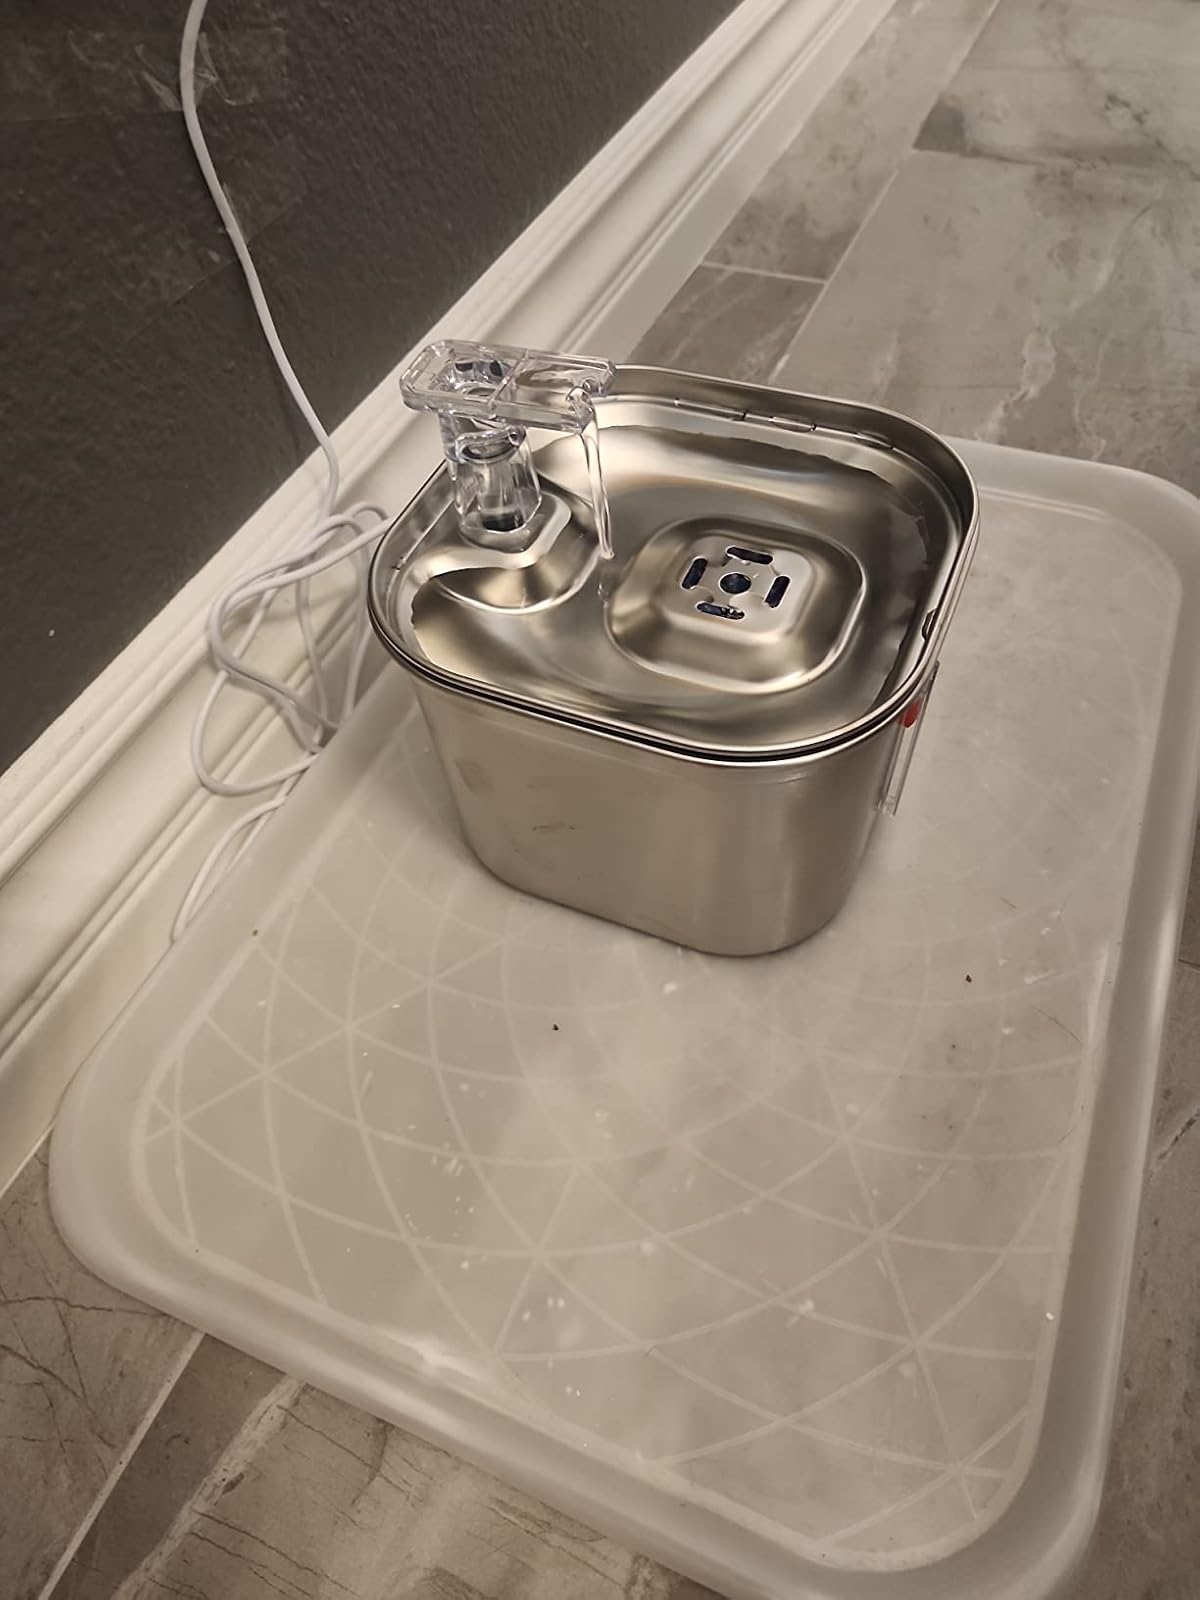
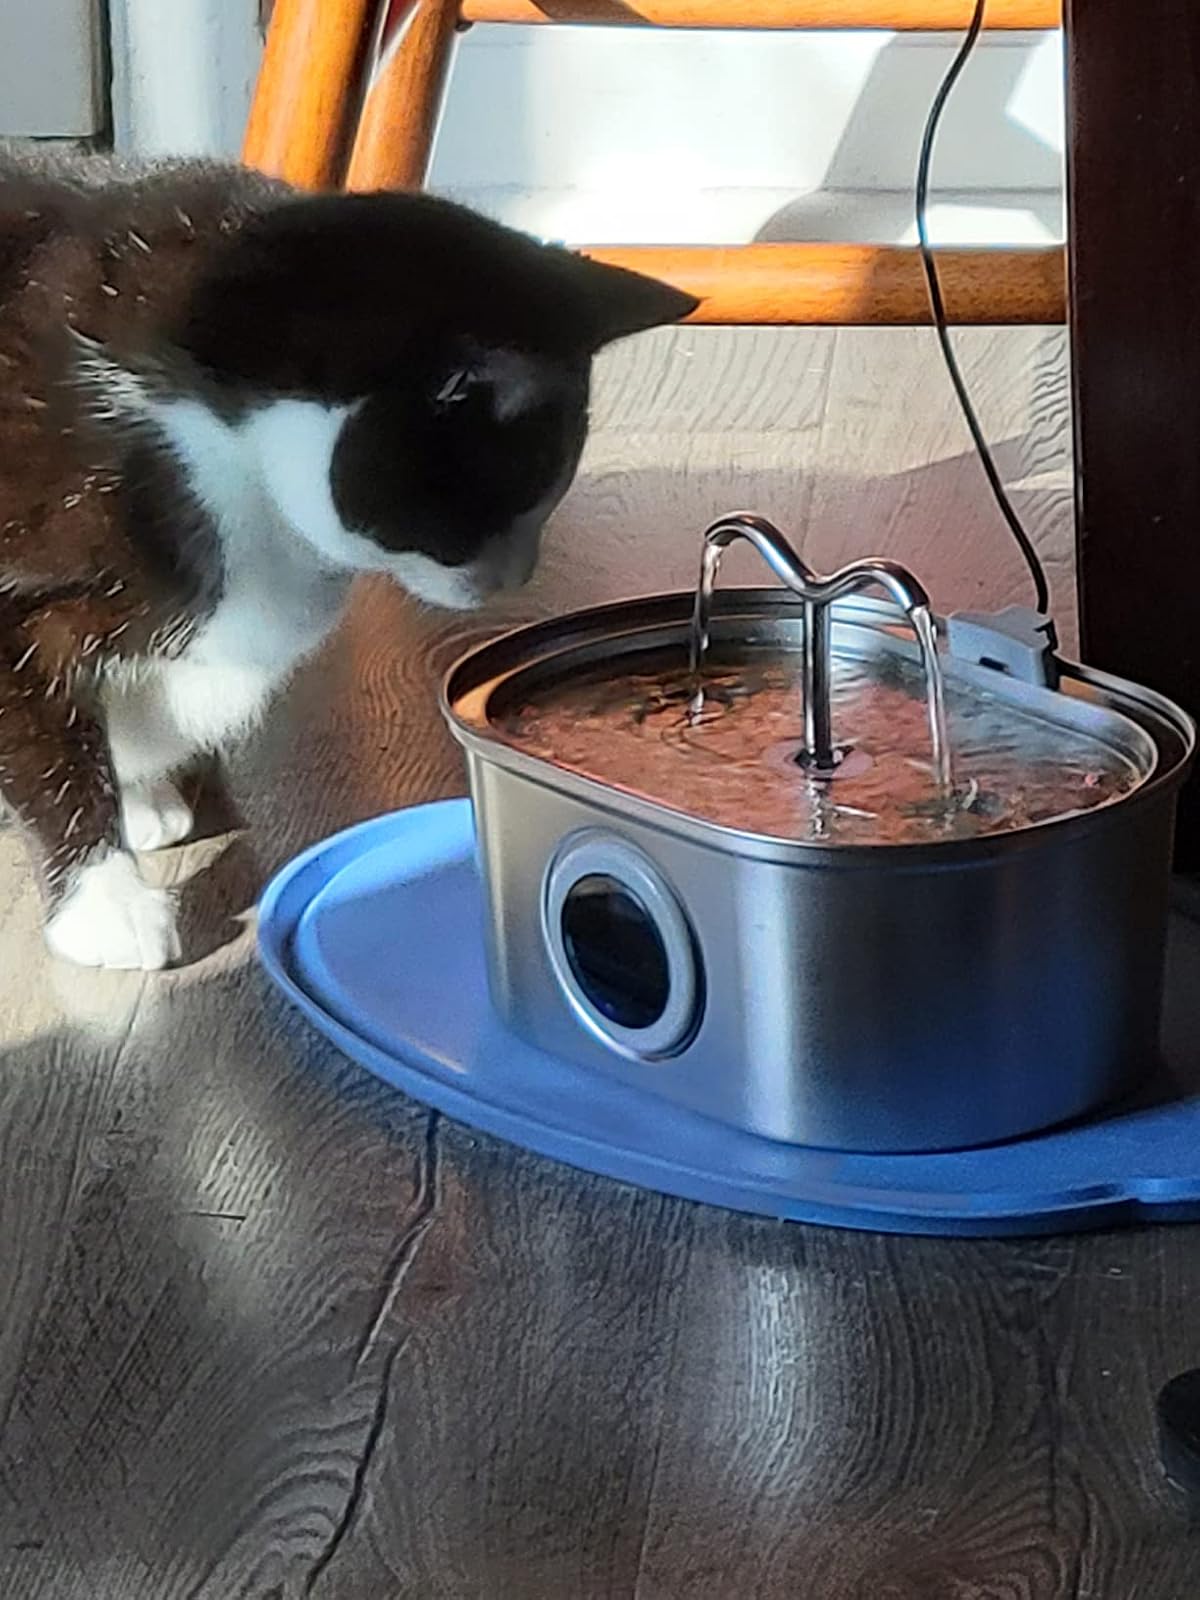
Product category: items_bowl
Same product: no